Oualid Ben Amor

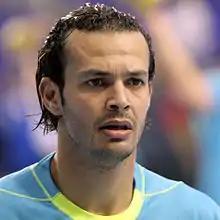
Oualid Ben Amor in 2008

Oualid Ben Amor (born 24 May 1976) is a Tunisian handball player and coach. He competed in the men's tournament at the 2000 Summer Olympics.